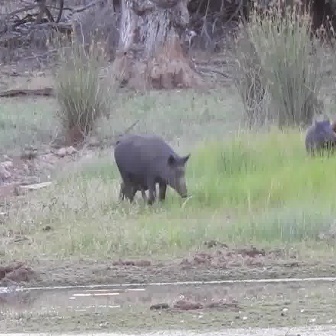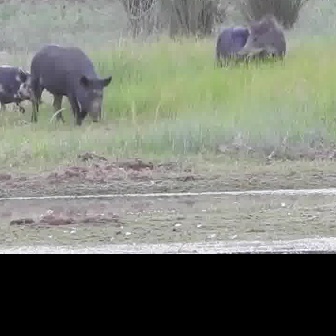
  Please identify the target specified by the bounding box [113,134,190,211] in the first image and locate it in the second image. Return the coordinates in [x_min,y_min,x_max,y_max] format.
Answer: [28,44,111,127]